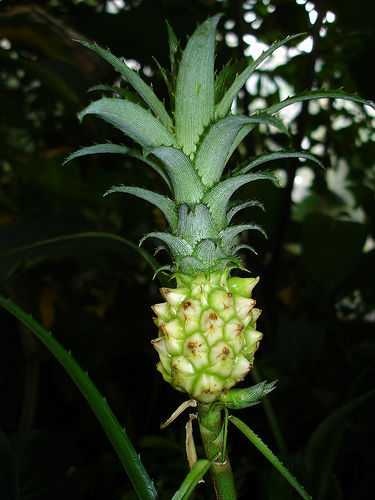
Label: Pineapple